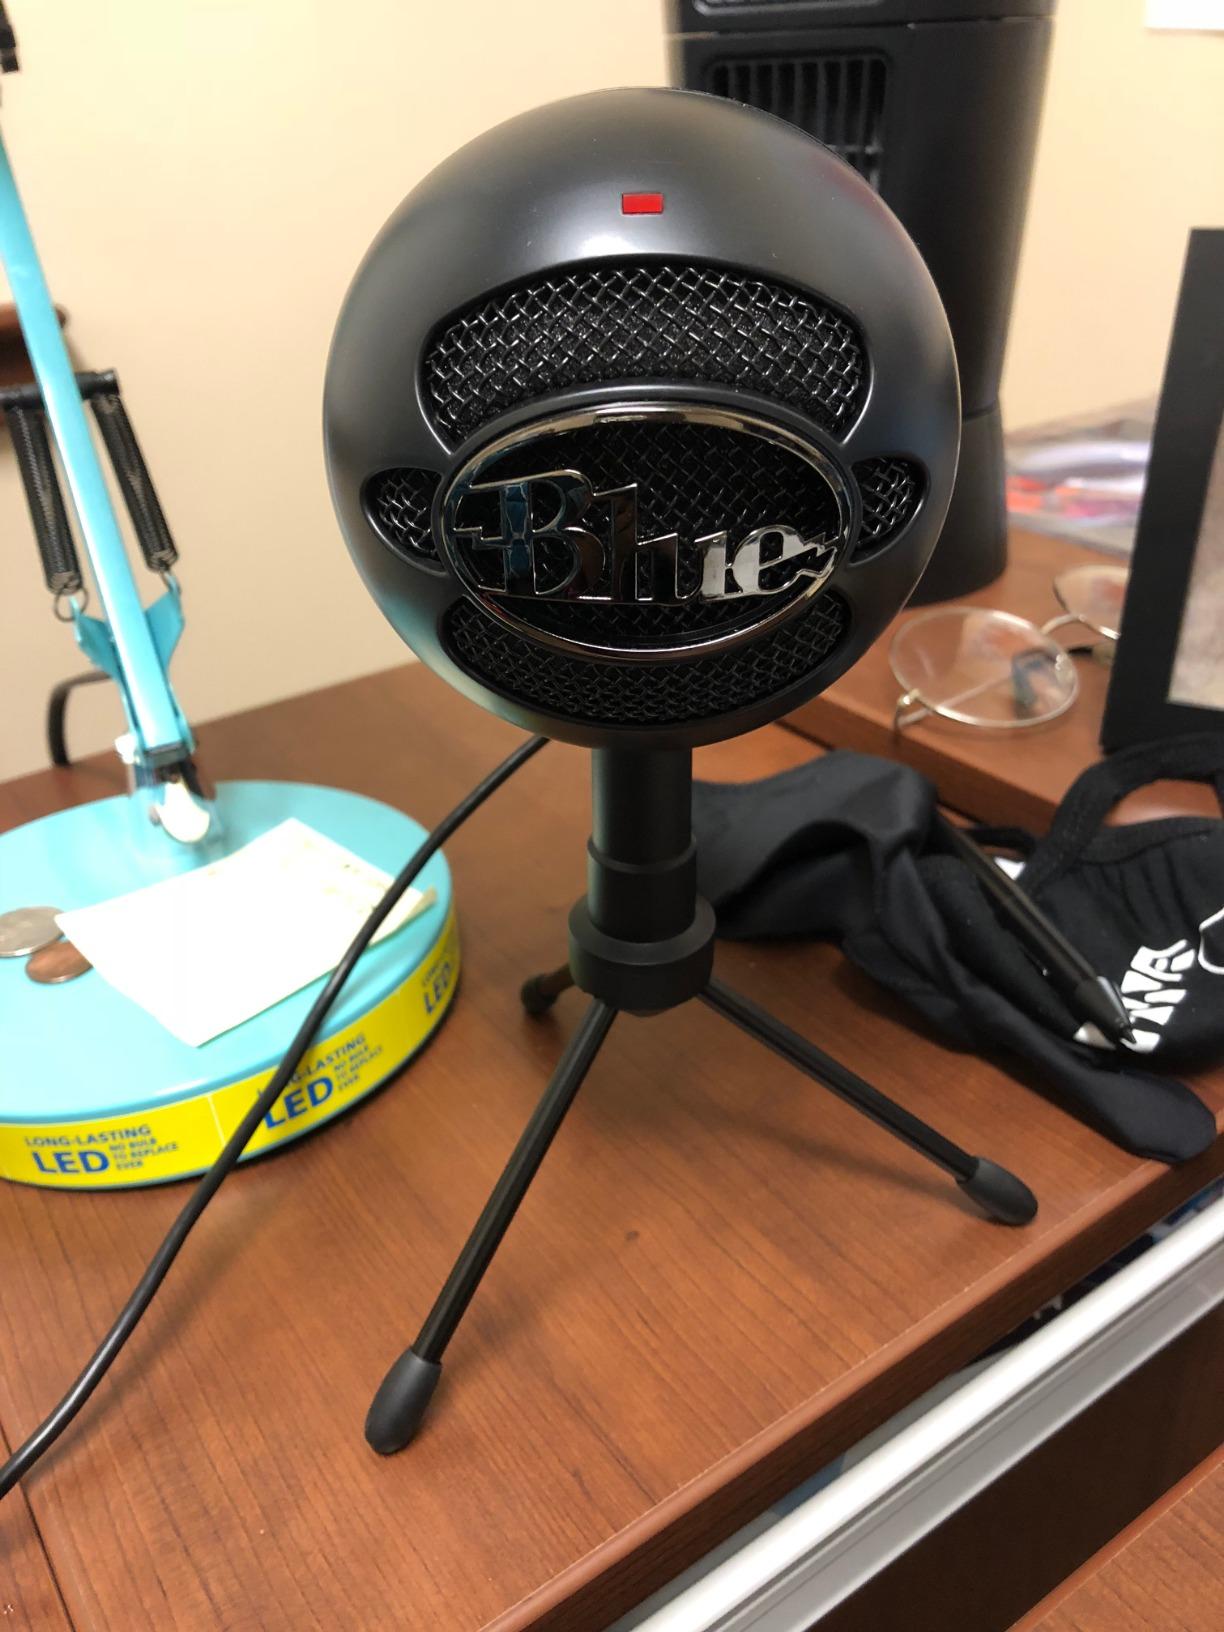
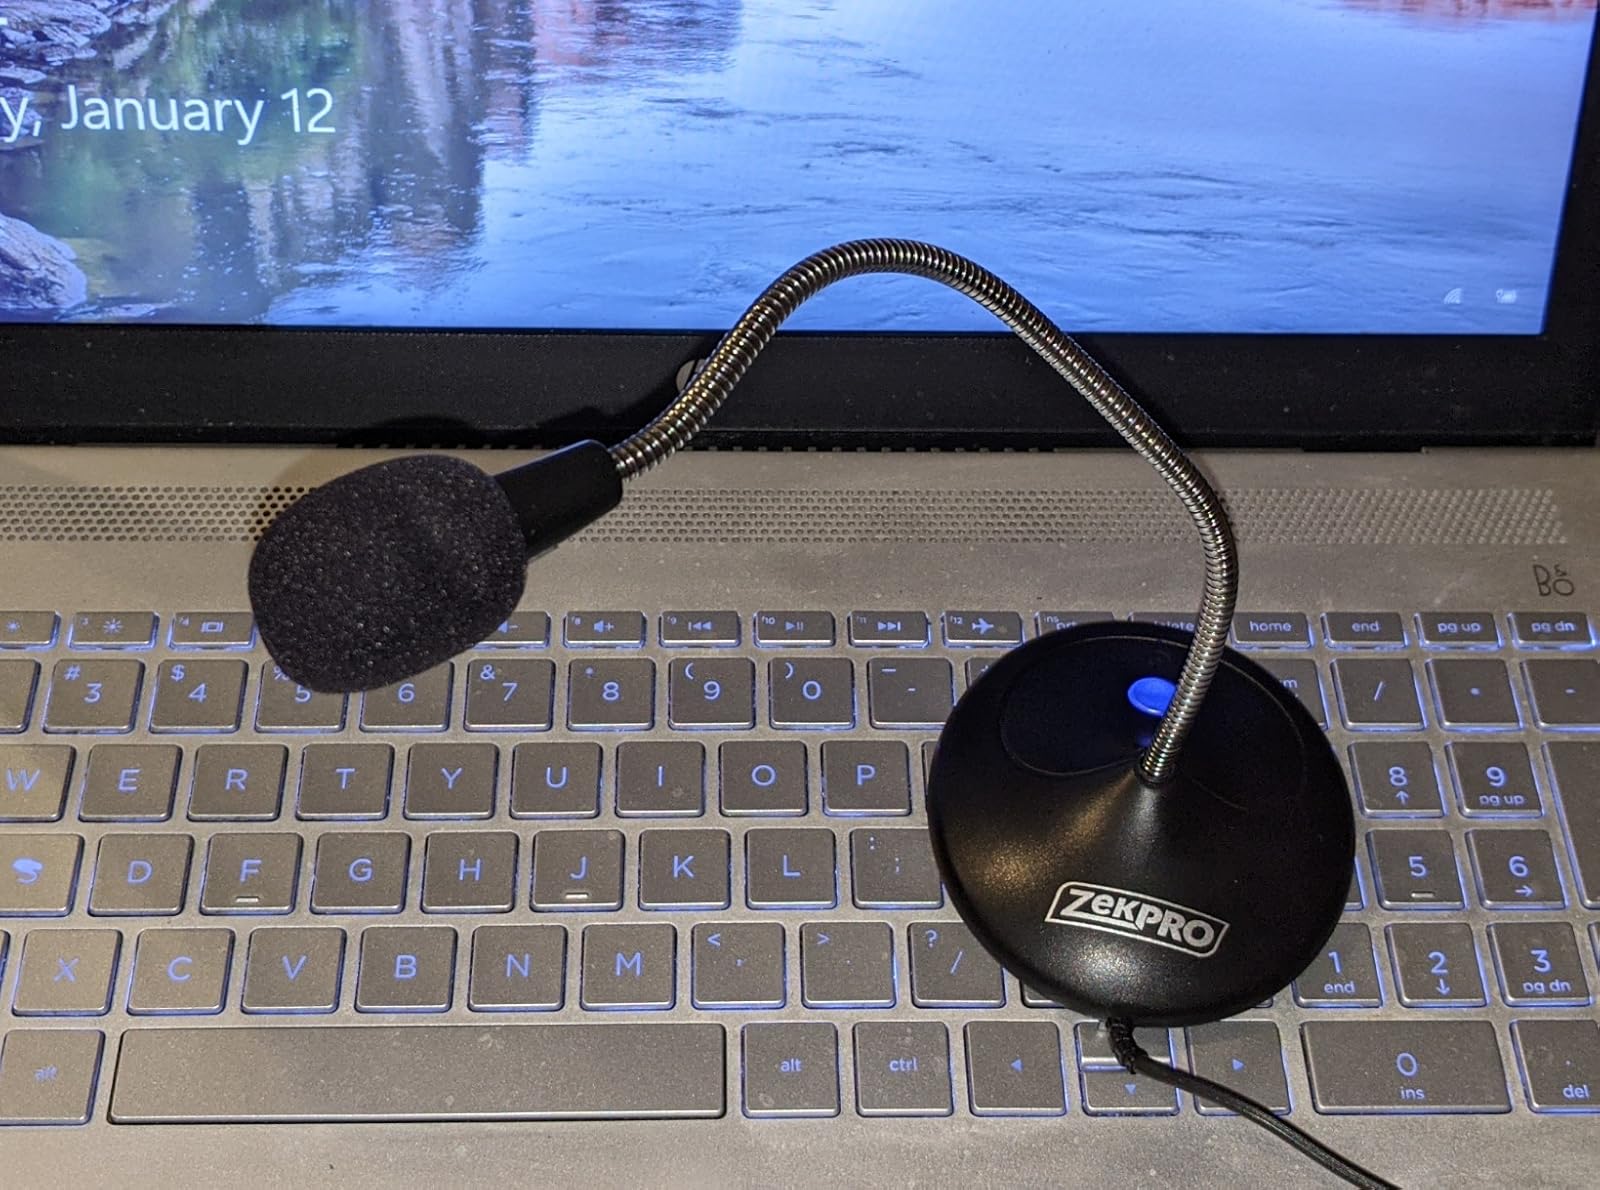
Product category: microphone
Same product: no